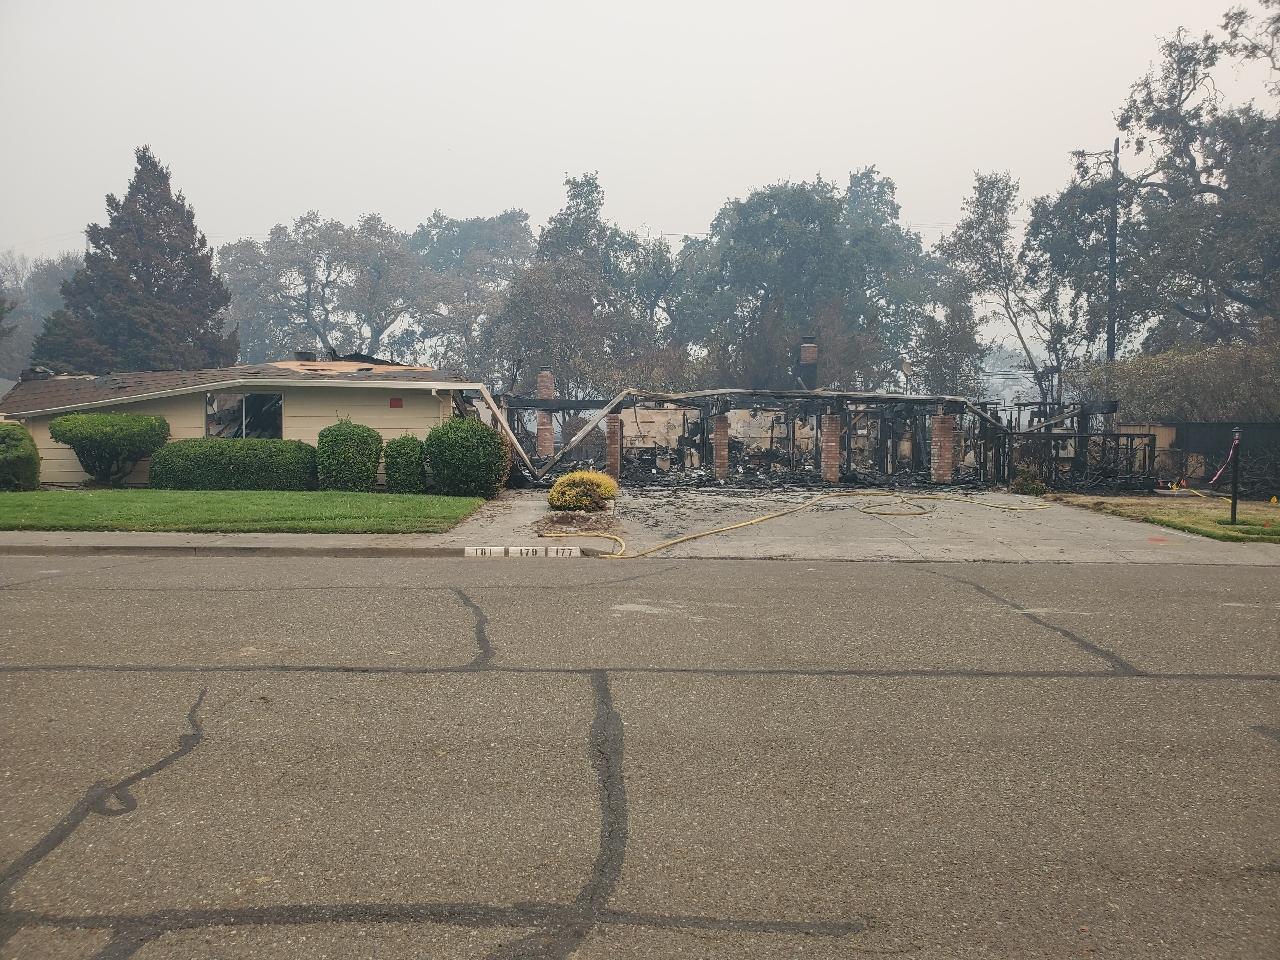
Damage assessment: destroyed